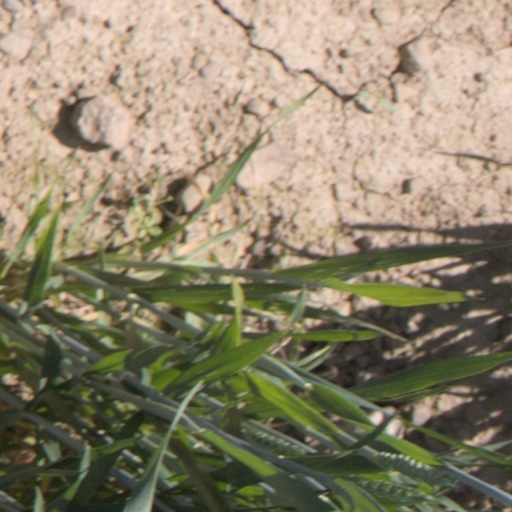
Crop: wheat